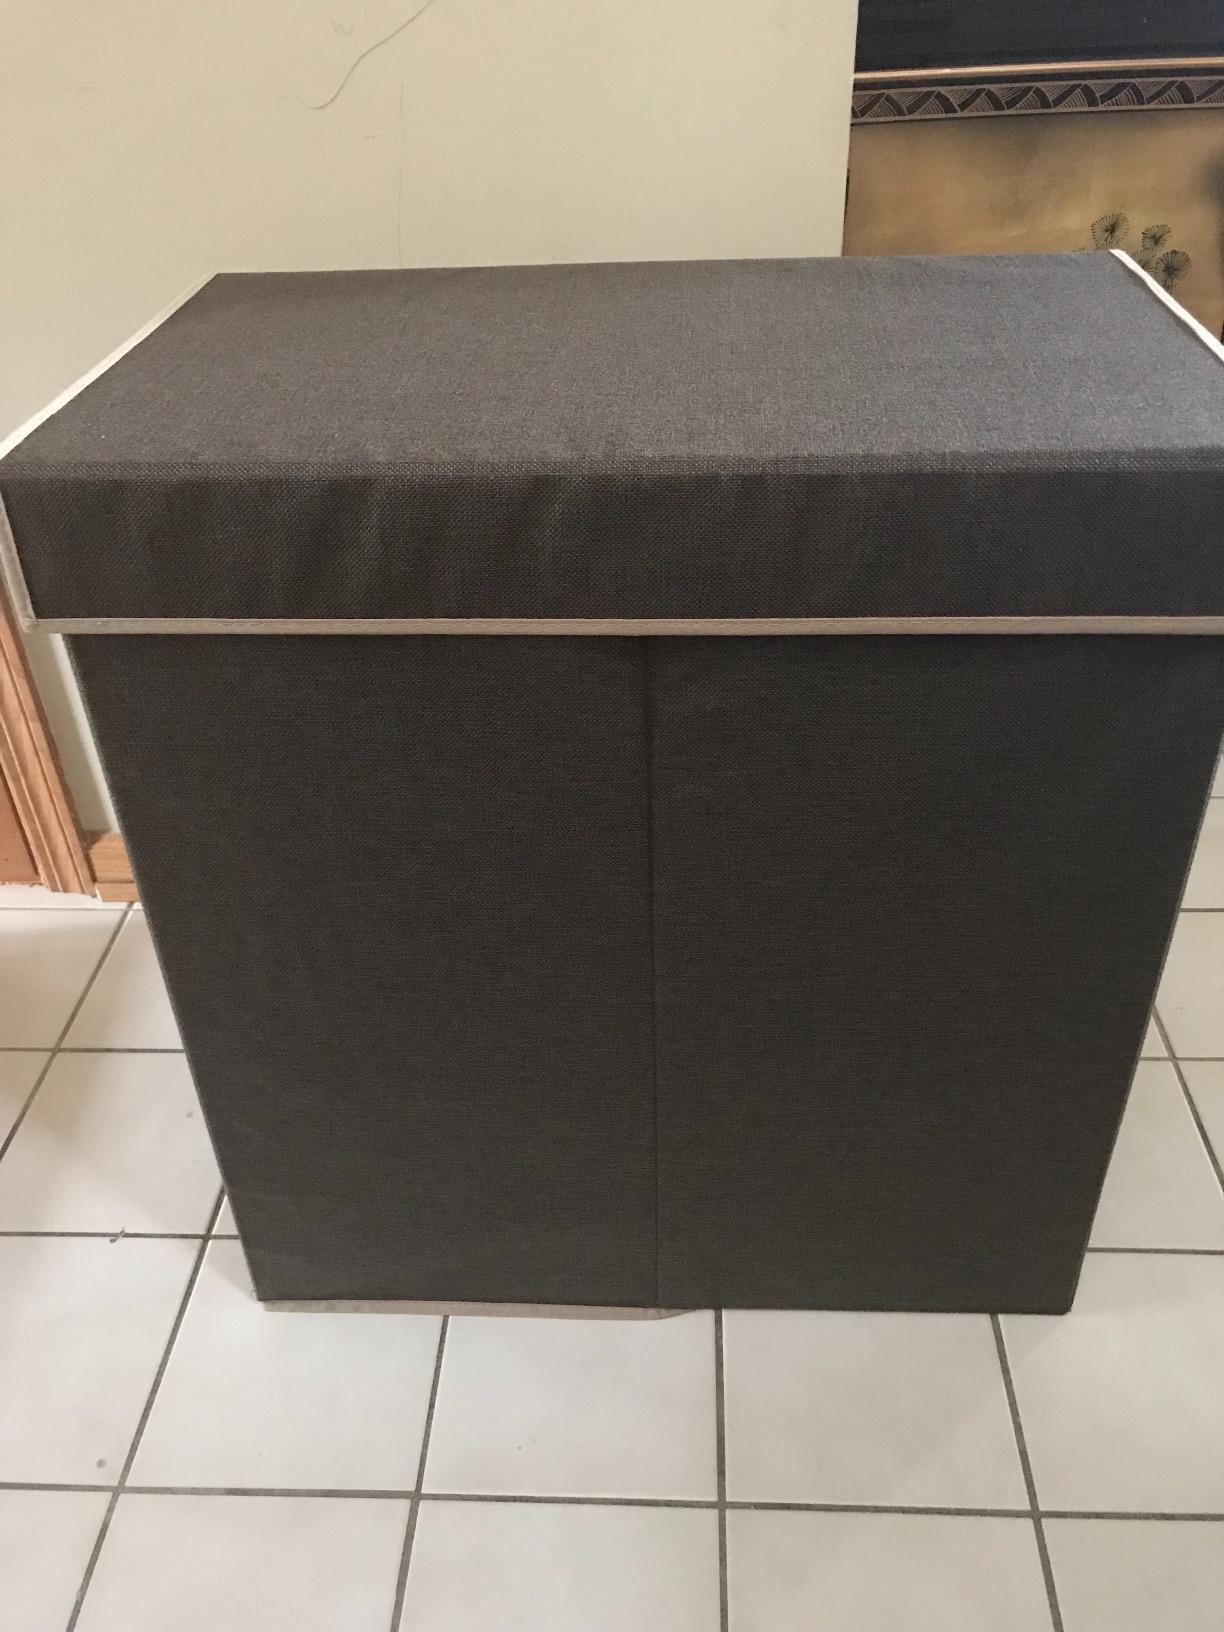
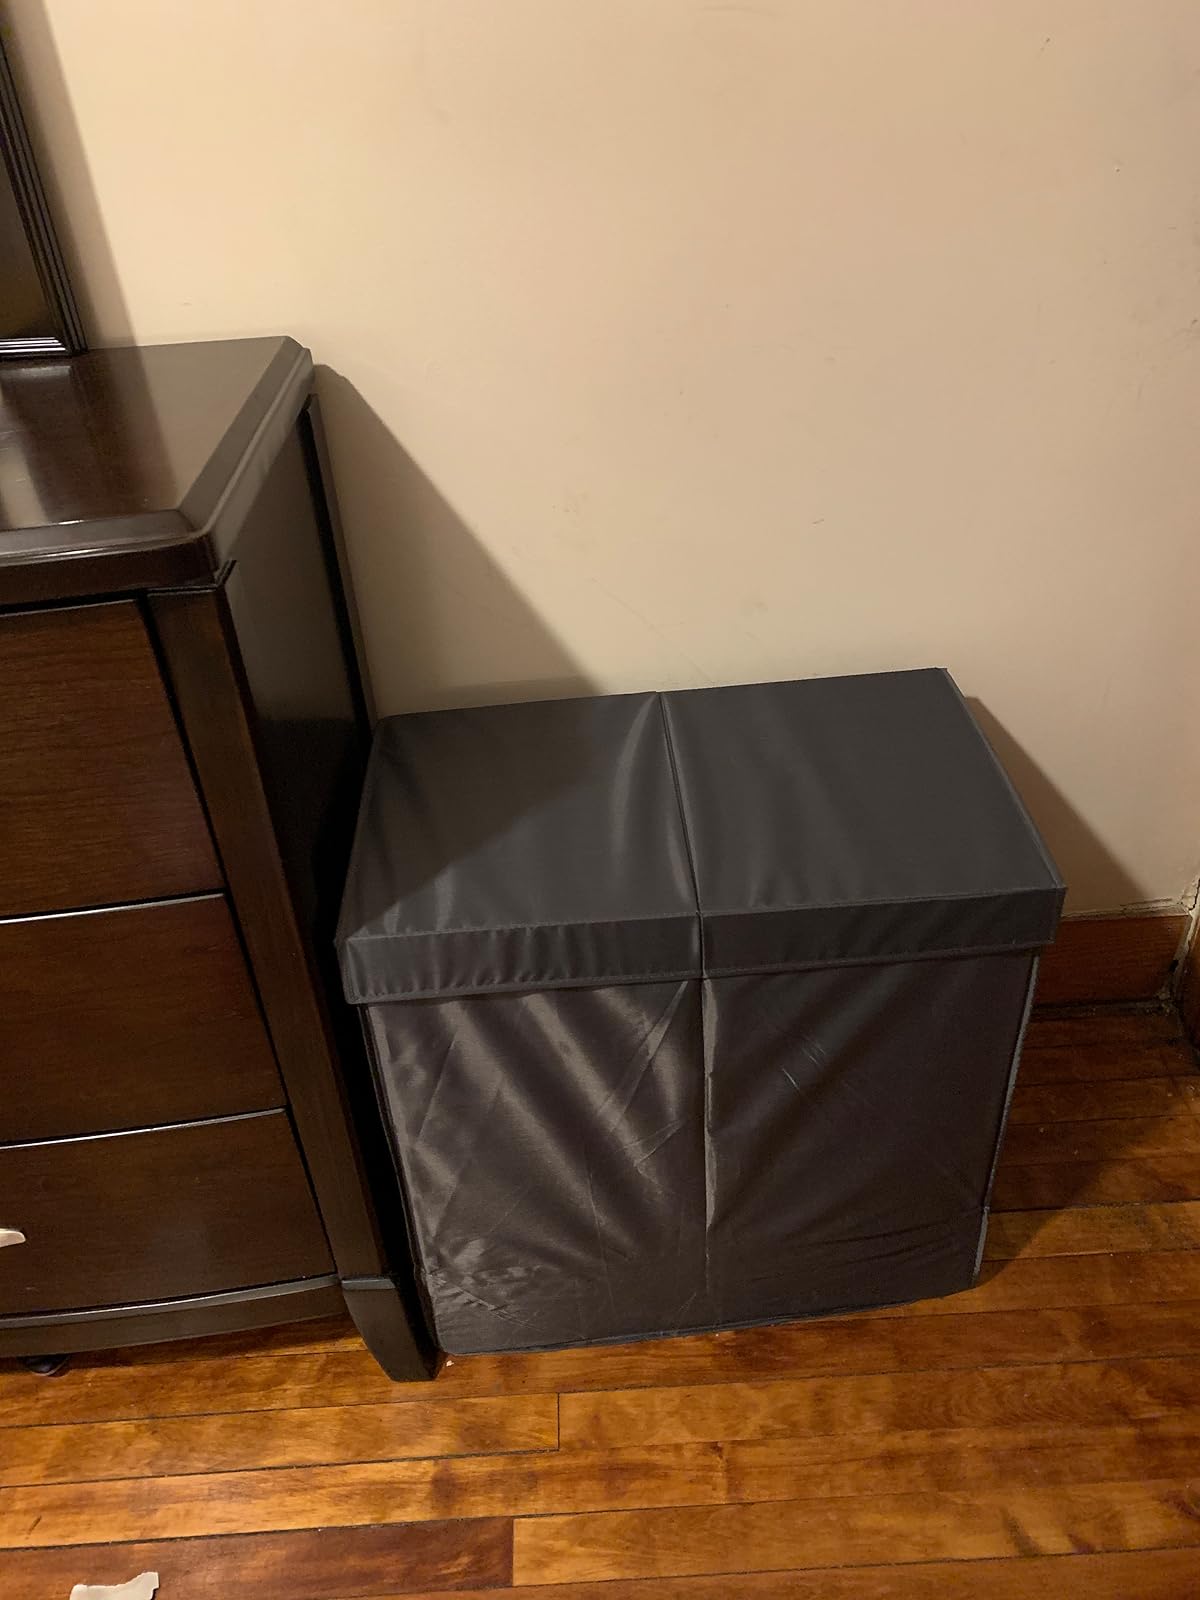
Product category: items_hamper
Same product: no